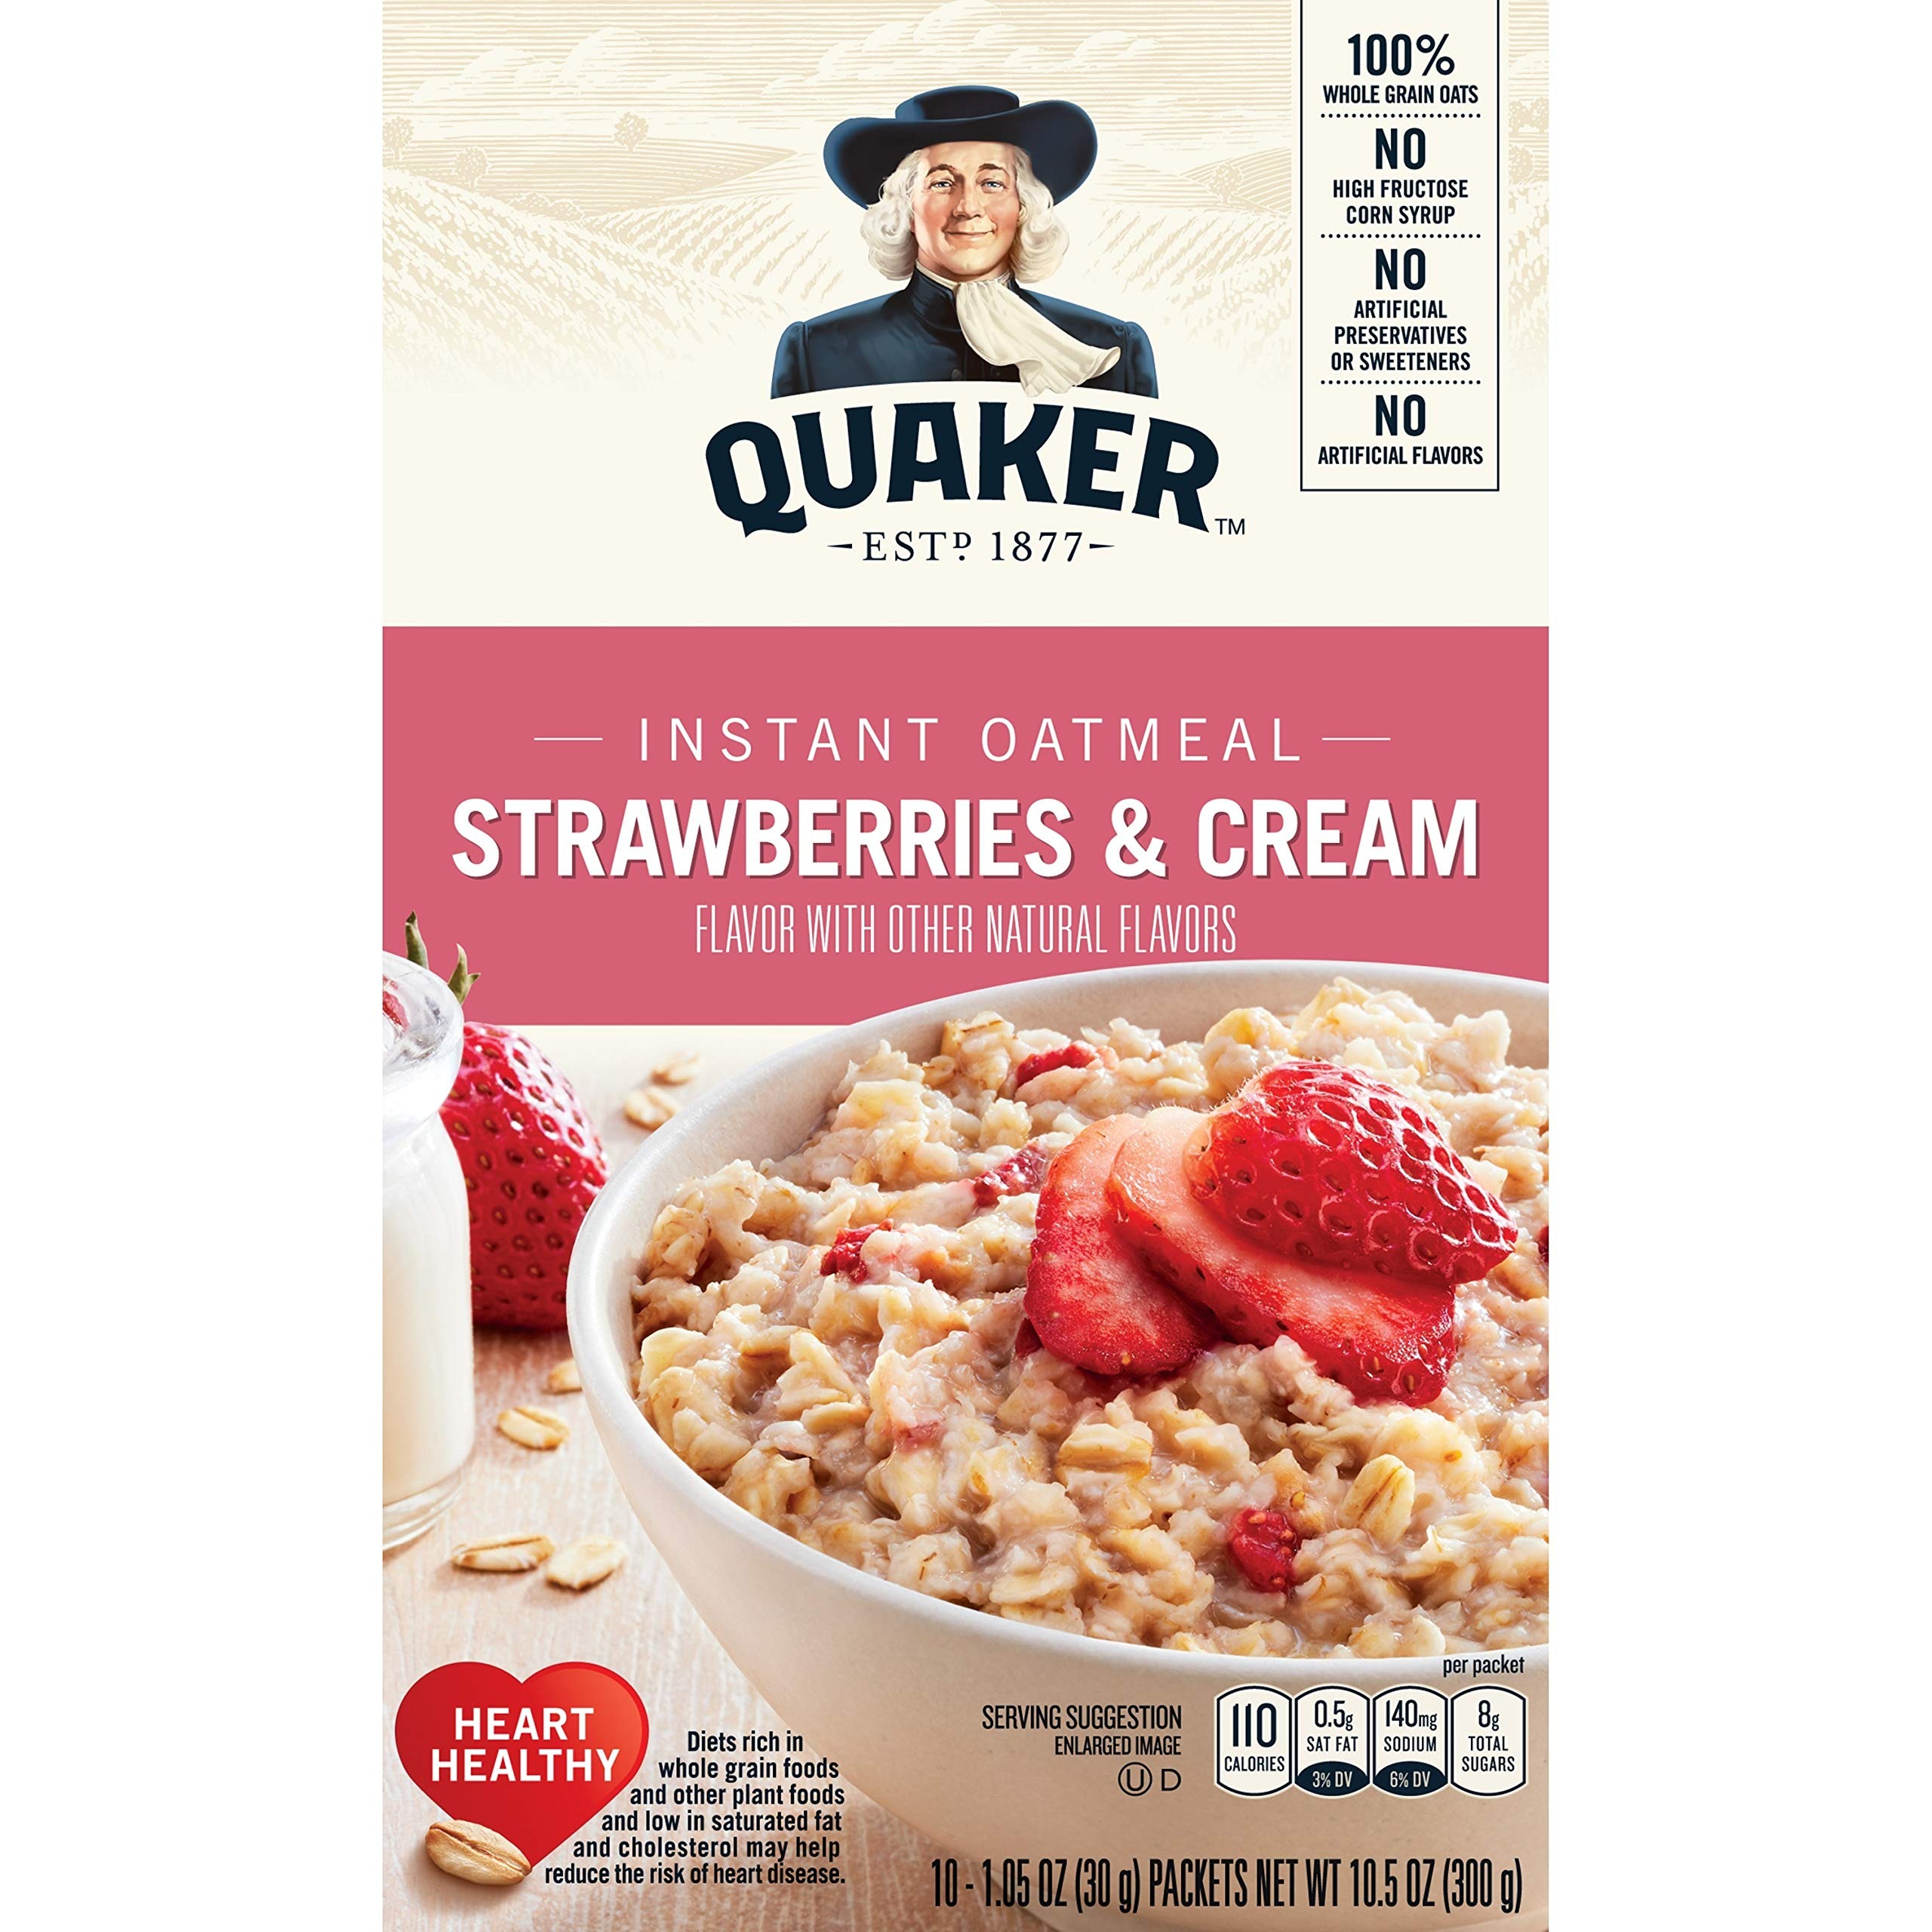
Item Name: Quaker Instant Oatmeal Strawberry & Cream 10 pk
Bullet Point 1: Made with whole grain quaker oats
Bullet Point 2: 7 essential vitamins and minerals
Bullet Point 3: Good source of calcium and iron.
Product Description: Quaker Instant Oatmeal Strawberry & Cream 10 pk
Value: 10.5
Unit: Ounce

Price: 3.98